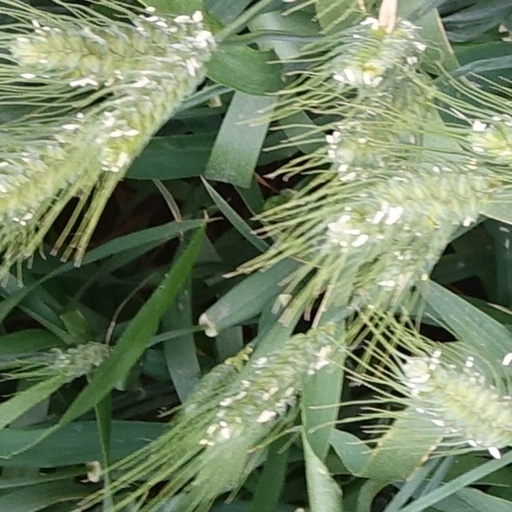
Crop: wheat